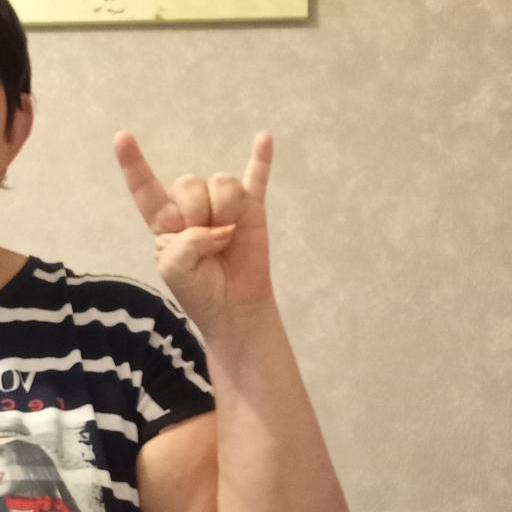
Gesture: rock